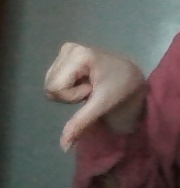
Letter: waw